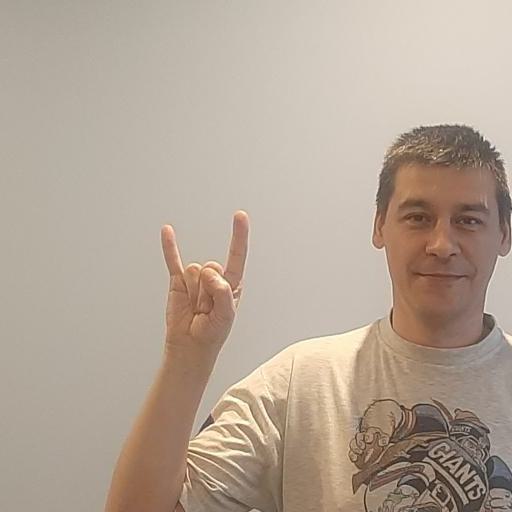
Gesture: rock